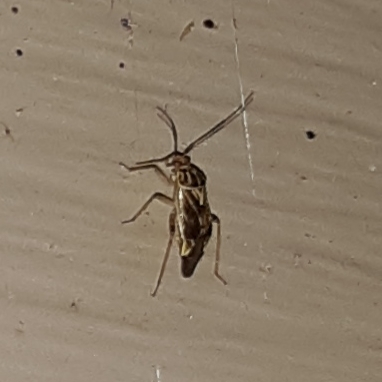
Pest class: lygus_bug